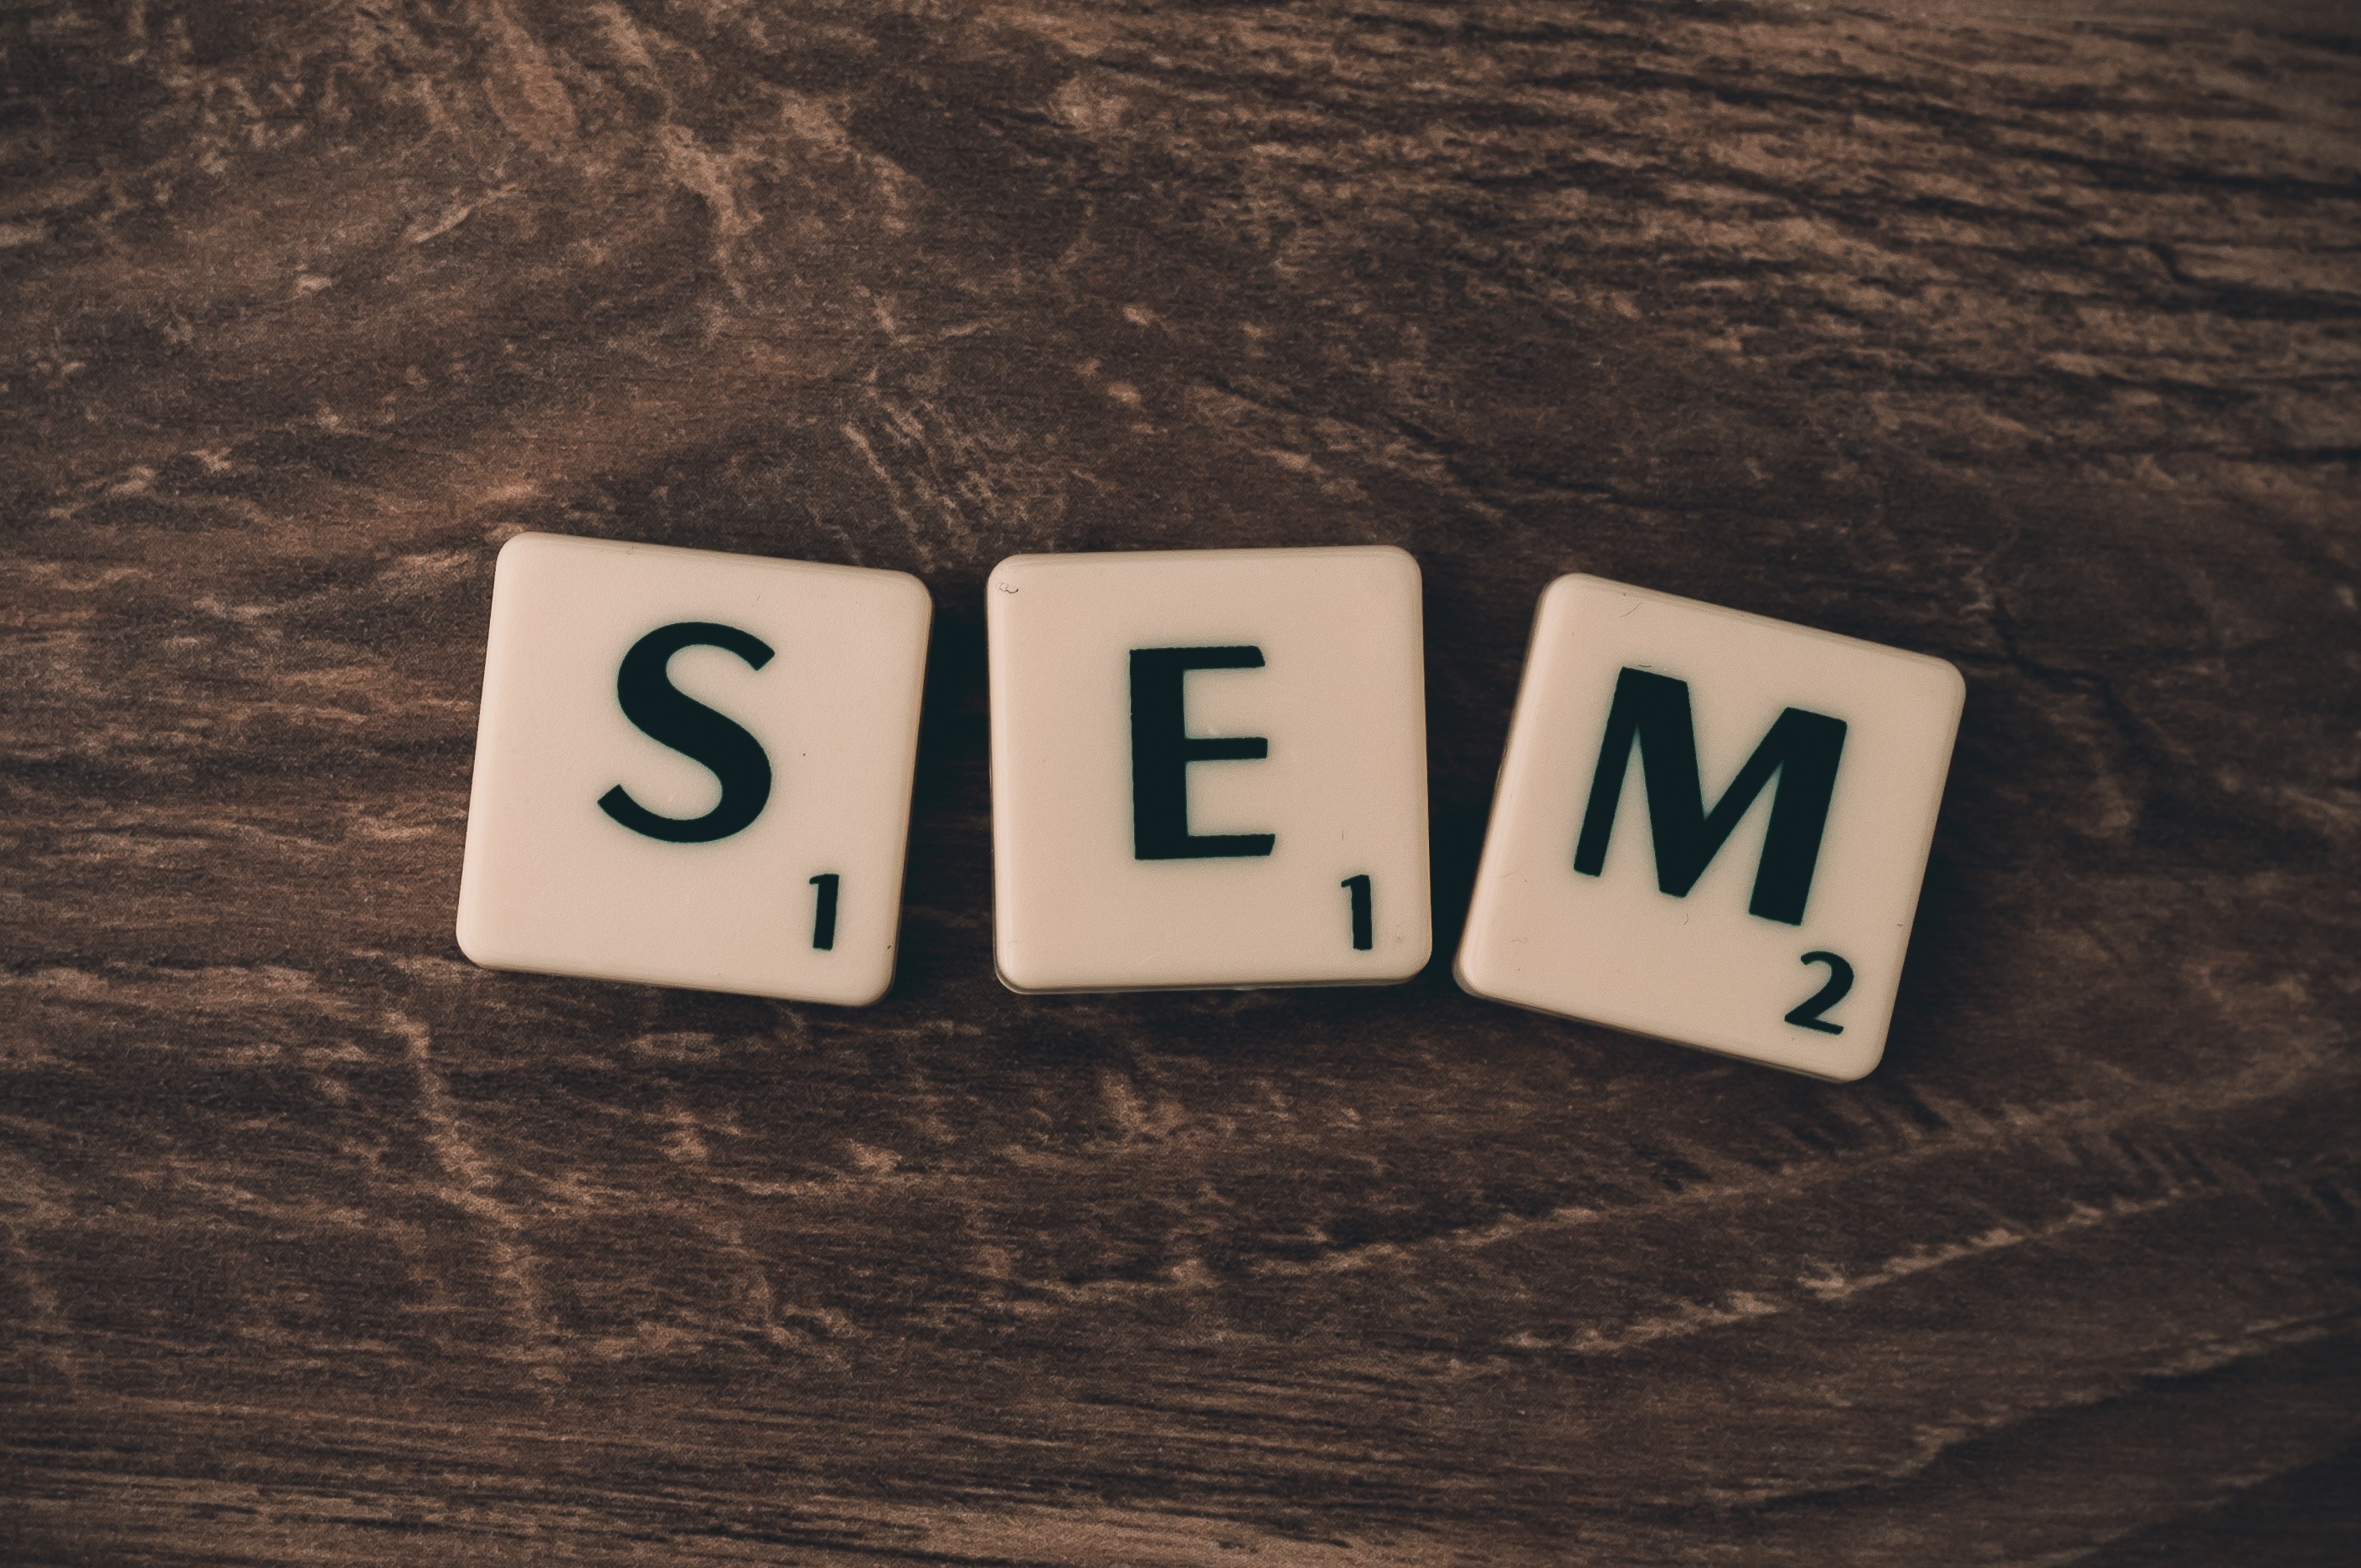
computer, white, traffic, number, advertising, social, sign, web, internet, symbol, communication, business, set, page, website, research, brand, font, logo, text, google, strategy, engine, media, image, icon, information, site, shape, promotion, network, service, emotion, search, content, marketing, online, analysis, pictogram, www, seo, sem, adwords, optimization, keyword